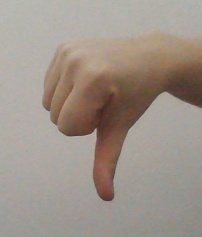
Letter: waw